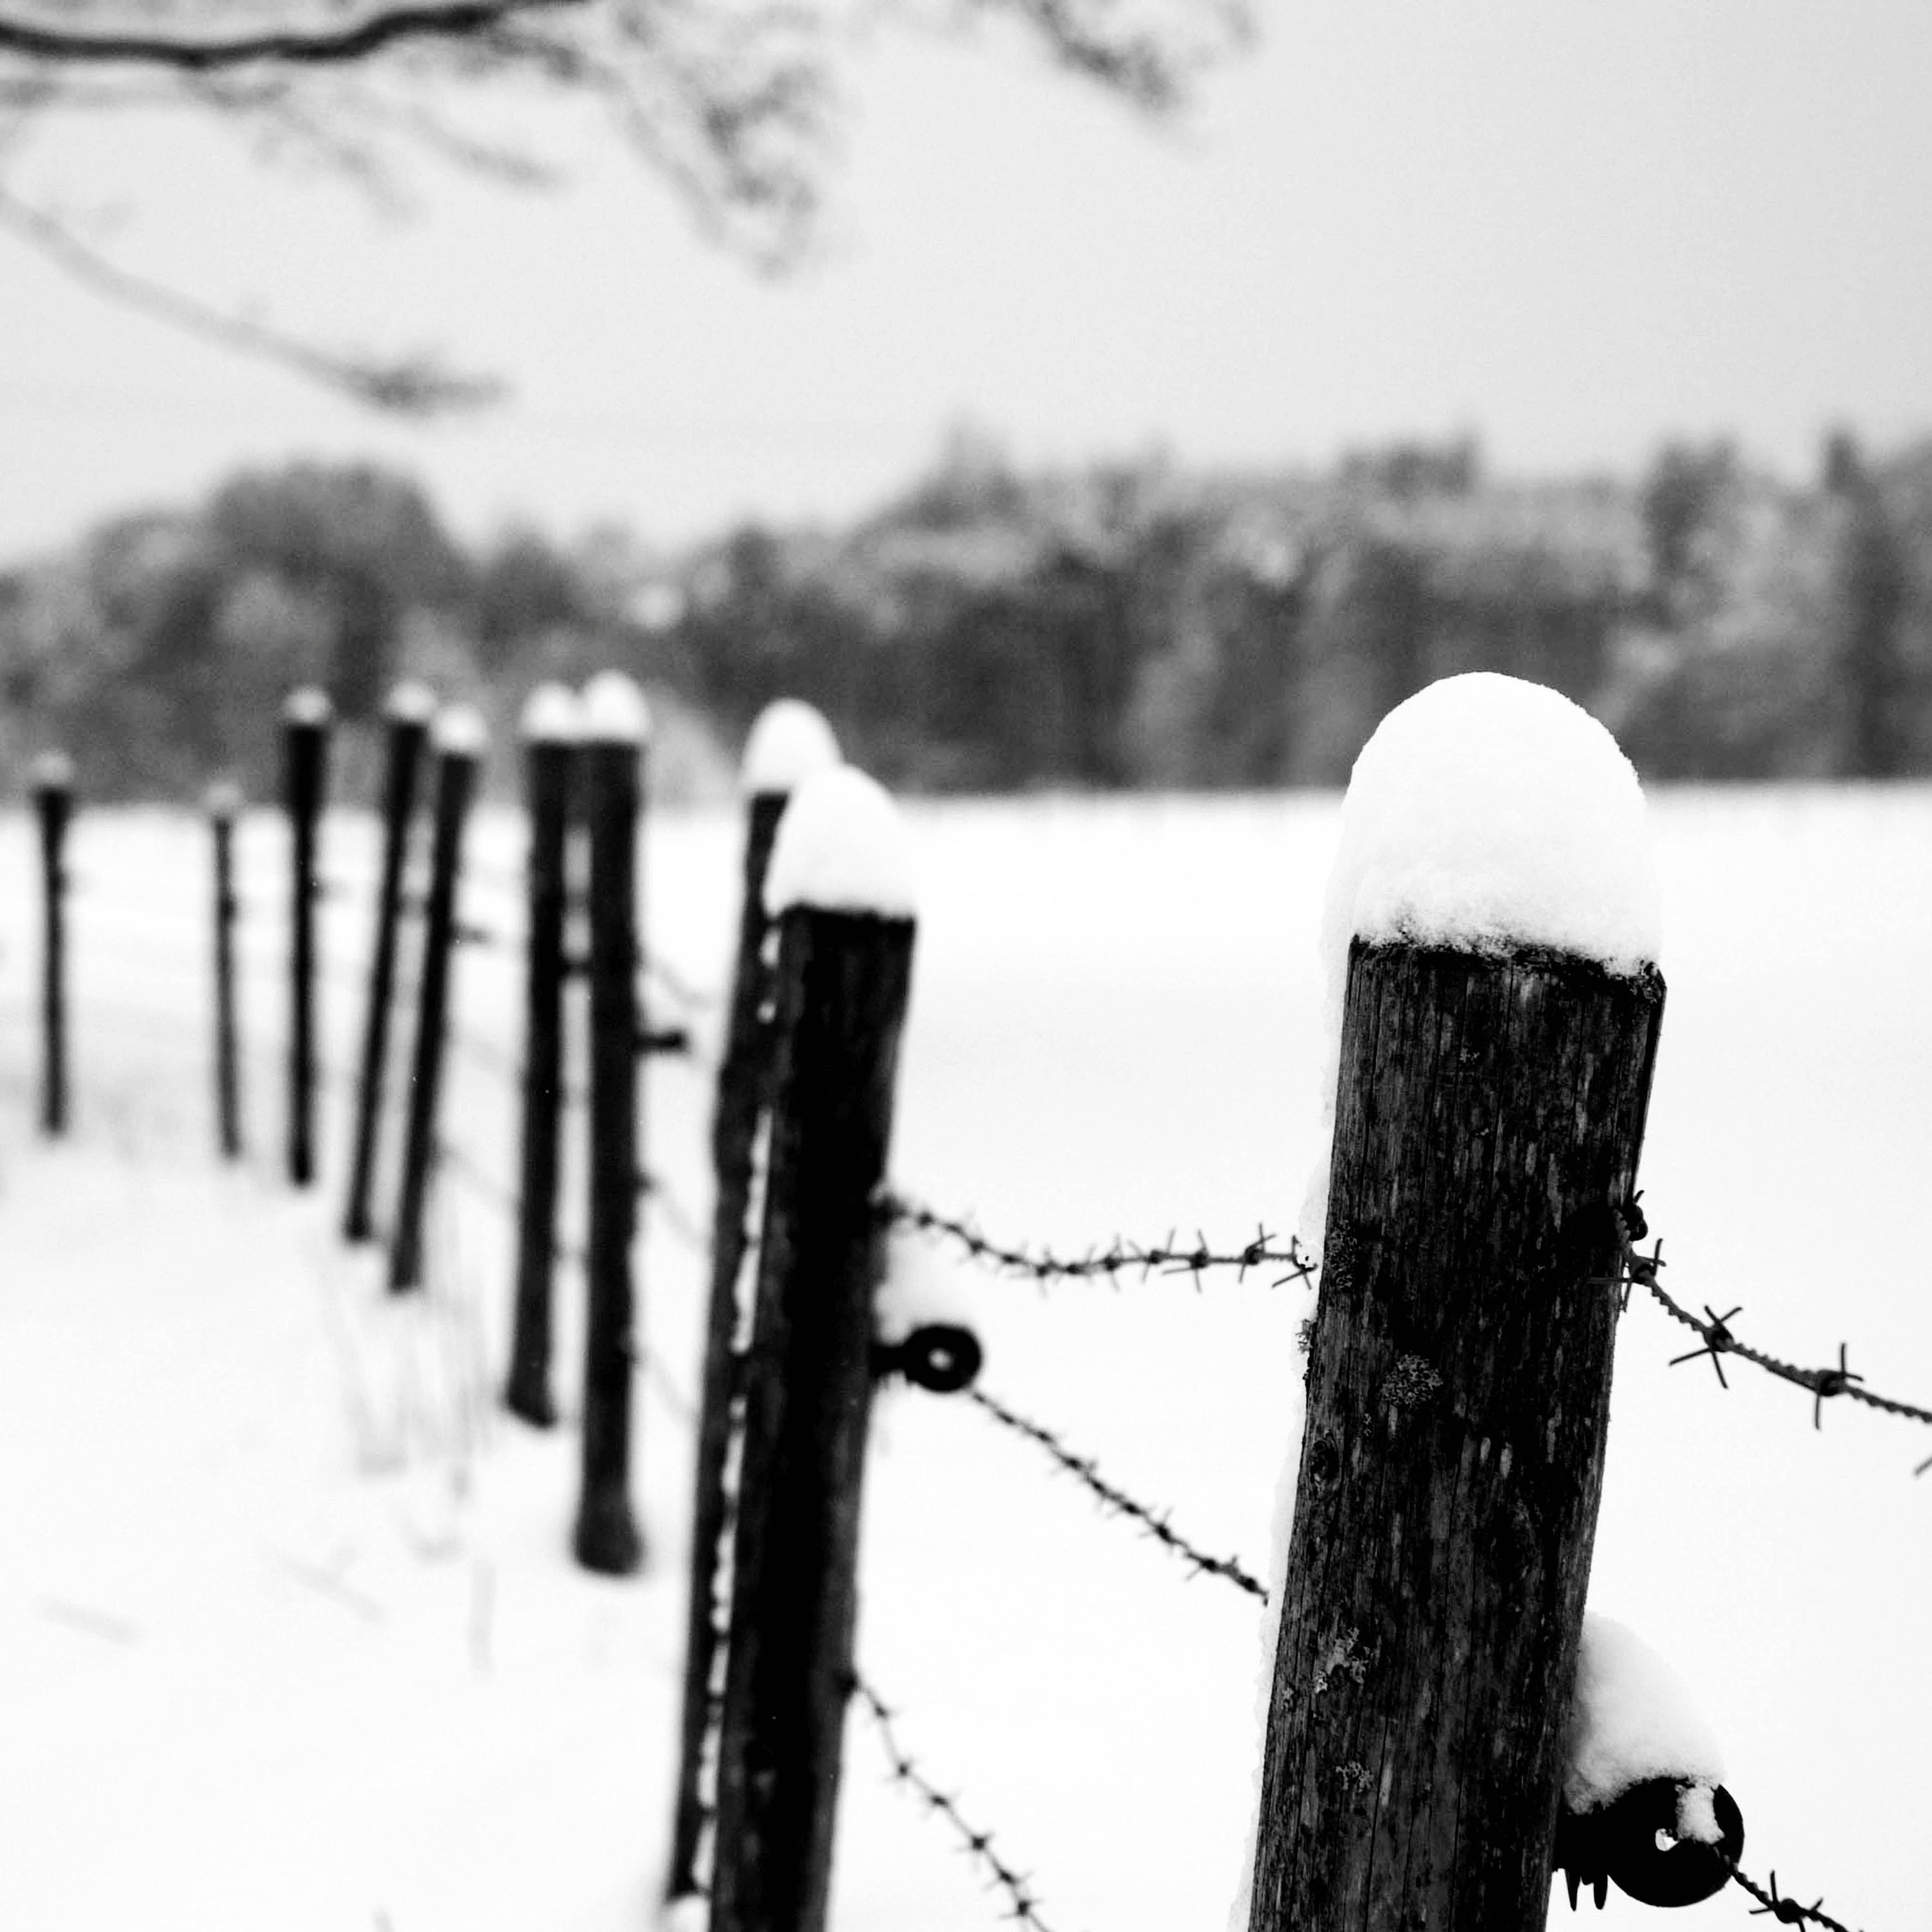
landscape, nature, branch, snow, cold, winter, fence, black and white, weather, monochrome, season, sw, wintry, freezing, winter impressions, wire mesh, snow cover, monochrome photography